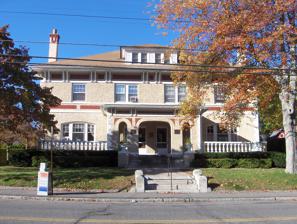
Building: Villa Friuli
Country: United States of America
Year built: 1915
Historic house in Connecticut, United States United States historic place Villa Friuli U.S. National Register of Historic Places Show map of Connecticut Show map of the United States Location 58 High St., Torrington, Connecticut Coordinates 41°48′11″N 73°7′54″W / 41.80306°N 73.13167°W / 41.80306; -73.13167 Area 1.3 acres (0.53 ha) Built 1915 Architect Guarda, Ferruccio; DeMichiel Brothers Architectural style Renaissance, Italian Renaissance NRHP reference No. 91000349 Added to NRHP April 11, 1991 Villa Friuli , also known as the DeMichiel House , is a historic house at 58 High Street in Torrington, Connecticut .  Built in 1915, it is a distinctive local example of Mediterranean Revival architecture, which was built and occupied by the first Italian families to move to Torringtion.  It was listed on the National Register of Historic Places in 1991. It now houses professional offices. Description and history Villa Friuli is located northwest of downtown Torrington, on the west side of High Street at its junction with Central Avenue.  It is a 2 + 1 ⁄ 2 -story masonry structure, built out of terra cotta tile covered in stucco, and topped by a low-pitch hip roof.  The roof is pierced by hip-roof dormers, and has extended eaves supported by paired large Stick style brackets.  The facade is a symmetrical four bays wide, with a projecting single-story porch sheltering the center two bays.  The outer first-floor bays have three-part windows set in segmented-arch openings, while the upper-level windows are sash, in pairs in the center bays and singly in the outer ones. The house was built as a duplex in 1915 by John and Matthew DeMichiel, brothers who were among the first group of Italians to settle in Torrington.  The house was designed by Ferruccio (Fred) Guarda, a draftsman working in an architectural firm in Pittsfield, Massachusetts .  The DeMichiels established a contracting business, primarily in the cutting of stone, and their handiwork is evidenced in the house's interior.  The brothers first major job was providing pillars for Torrington City Hall.  John DeMichiel also became active in politics, representing Torrington in the state legislature. See also National Register of Historic Places listings in Litchfield County, Connecticut References